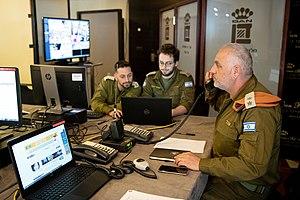
La pandémie de Covid-19 en Israël se répand à partir du 21 février 2020, malgré les mesures de confinement et de refus d'admission en Israël prises aussitôt par le gouvernement israélien.